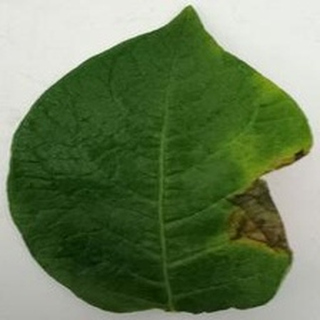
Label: potato_late_blight